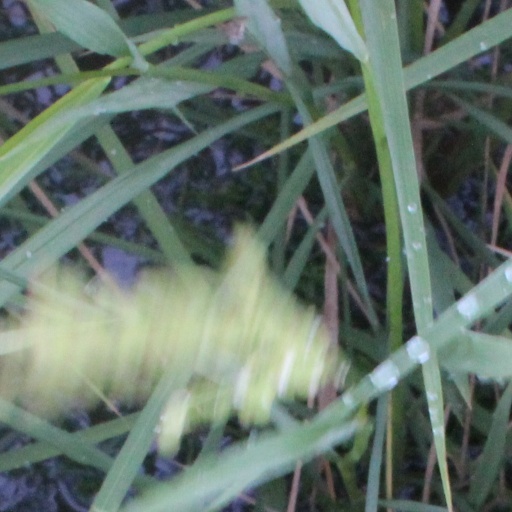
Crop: rice